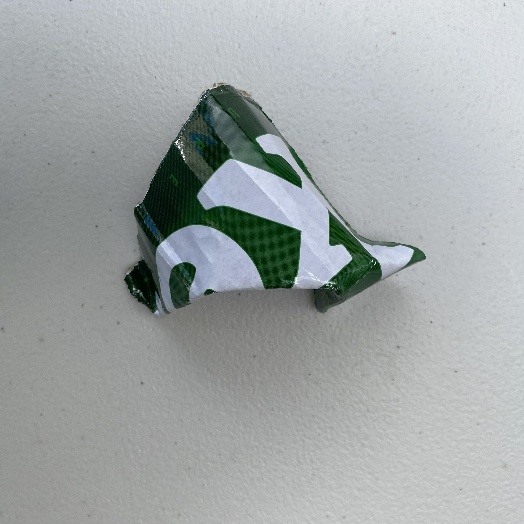
Label: Cardboard